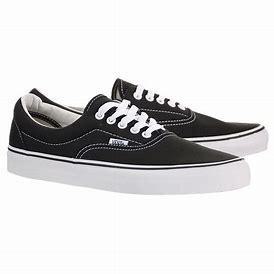
Brand: Vans
Model: Era